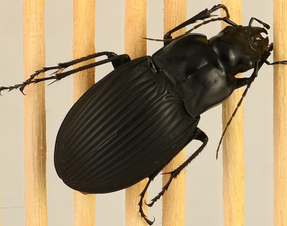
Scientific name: Dicaelus dilatatus sinuatus
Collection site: Great Smoky Mountains National Park NEON (GRSM), plot GRSM_008